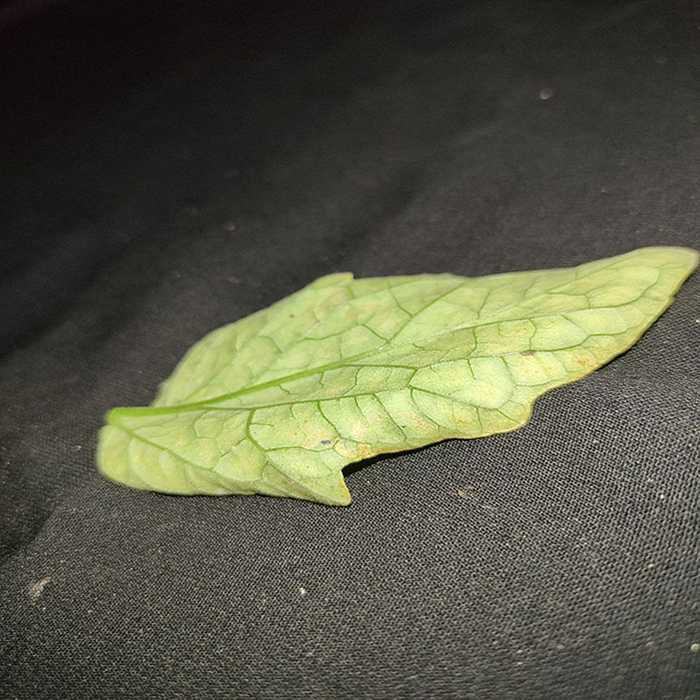
Plant: Tomato
Label: Tomato spotted wilt